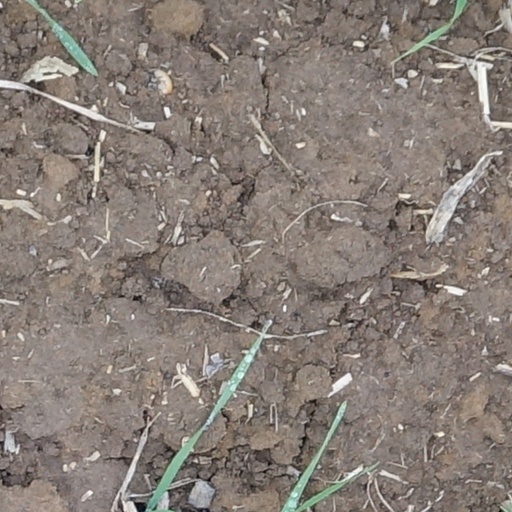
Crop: wheat